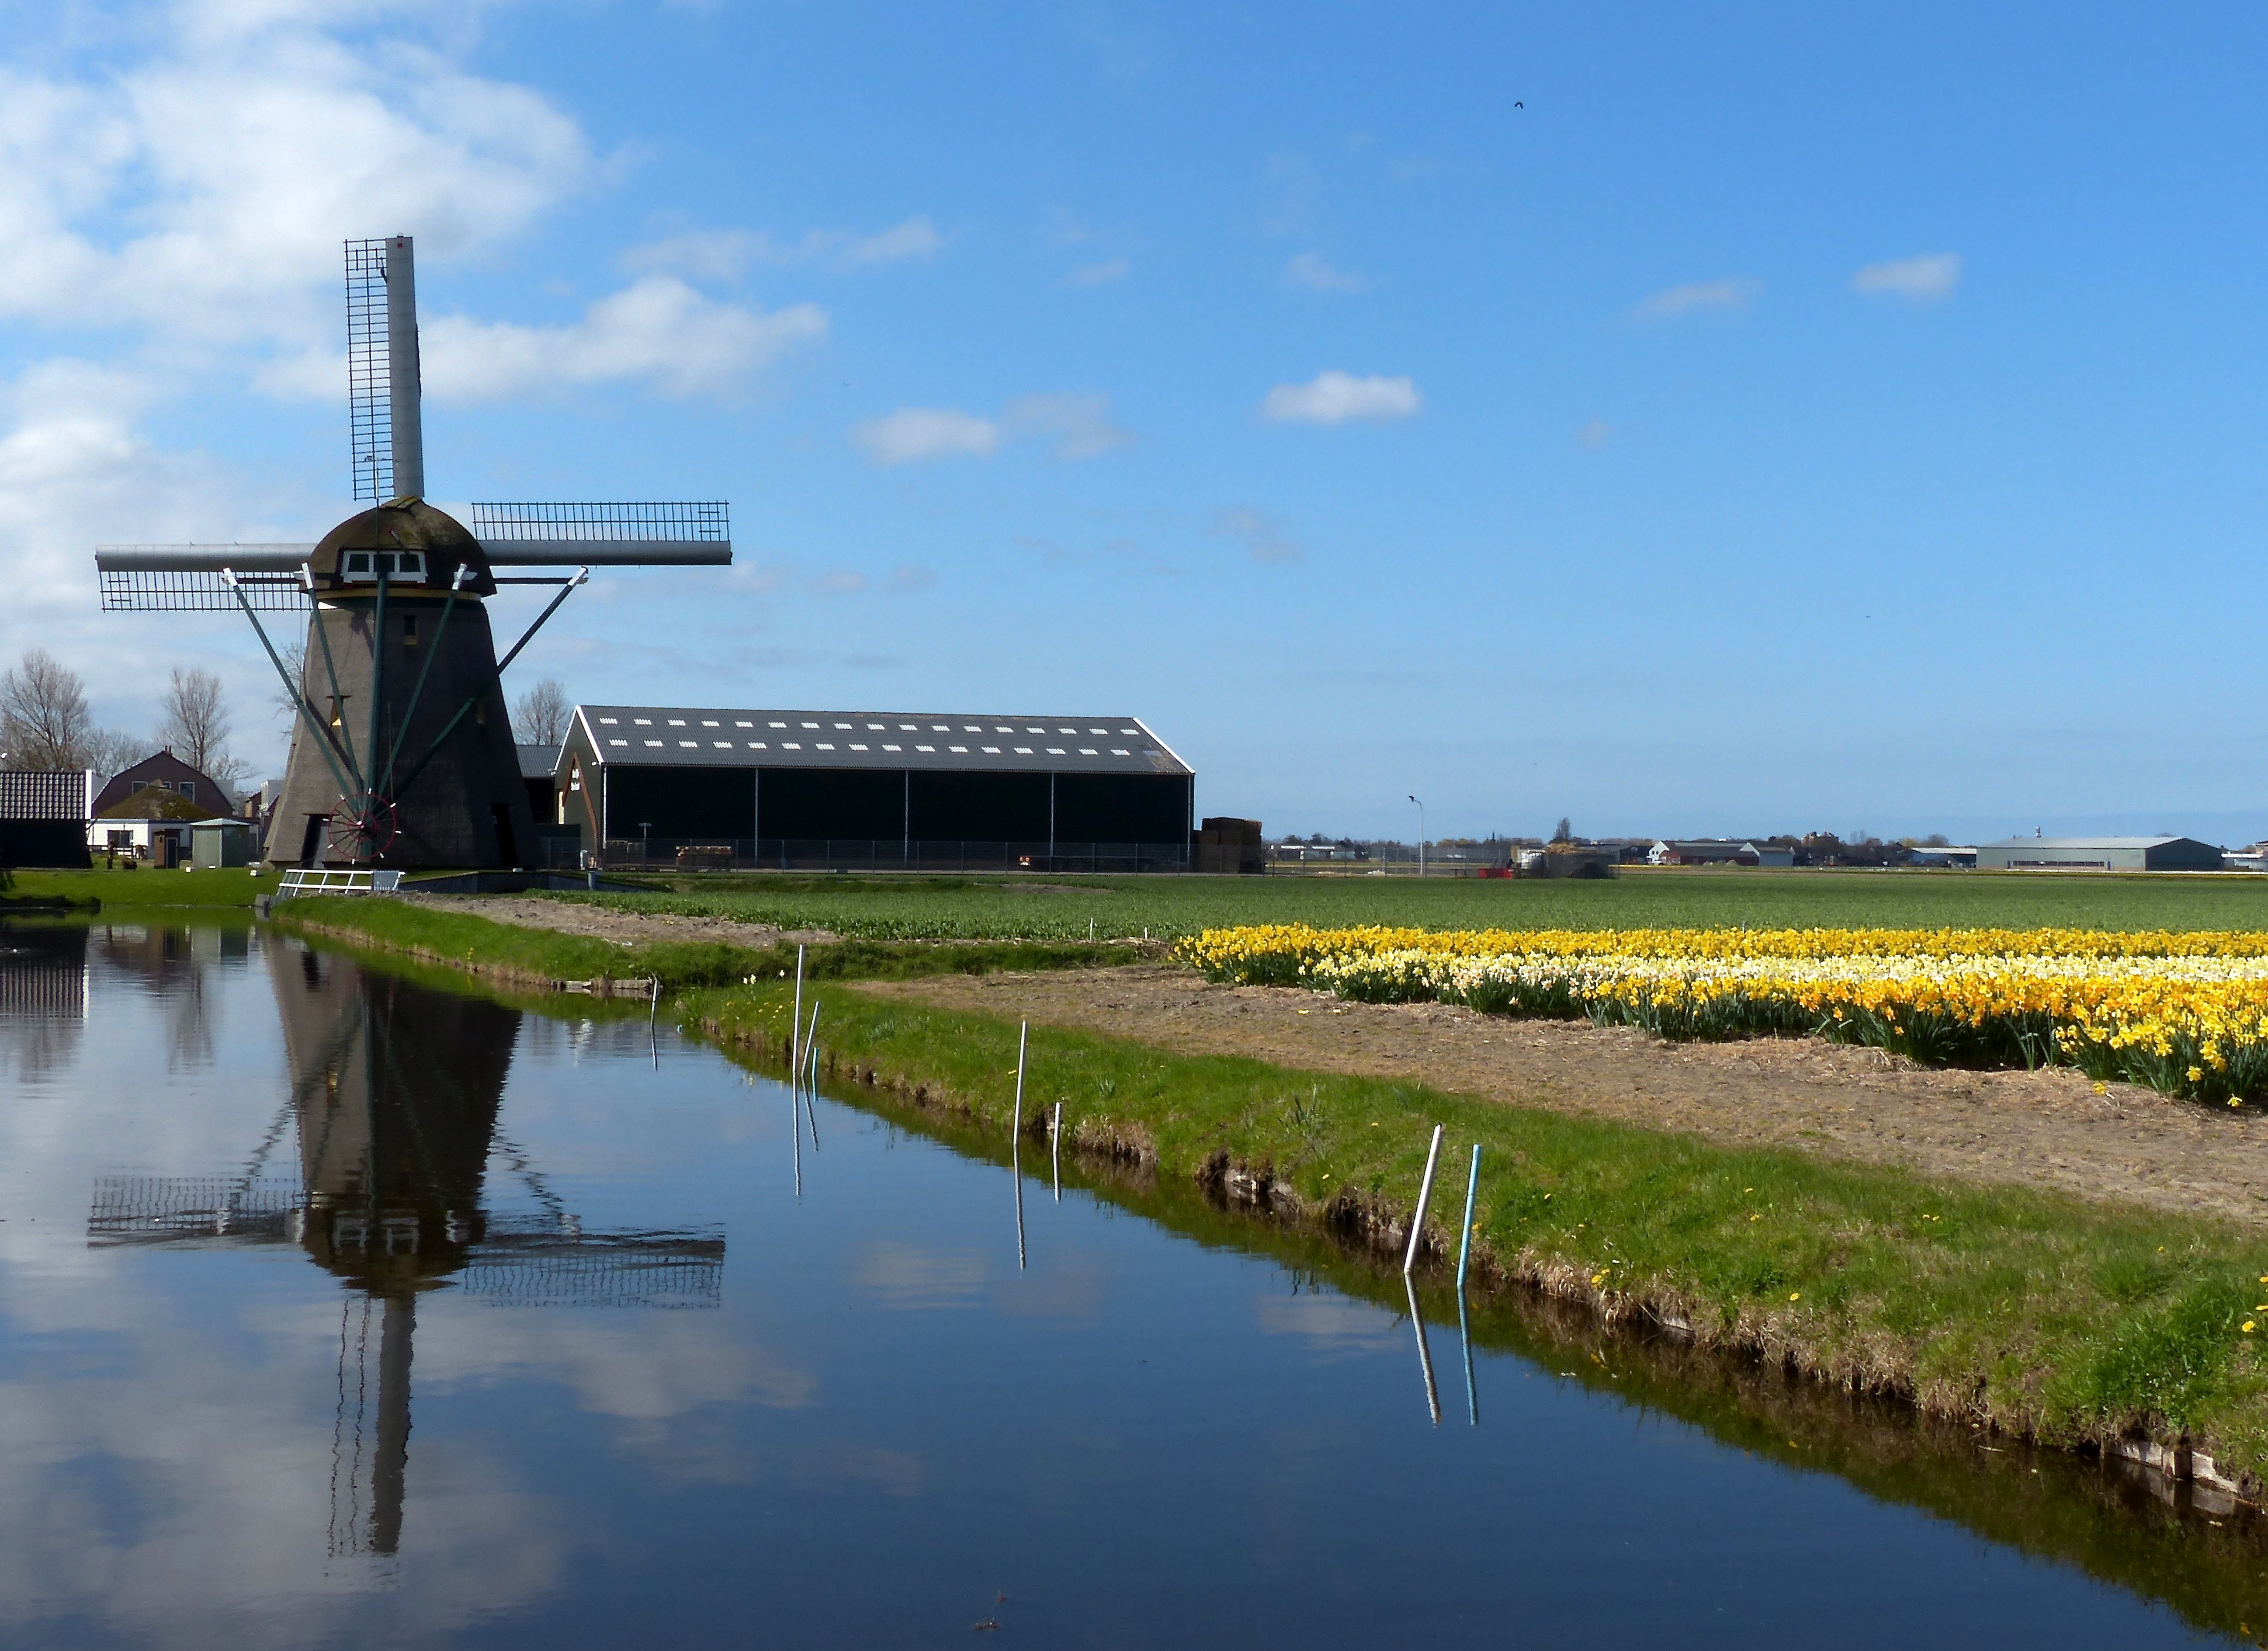
sea, coast, water, marsh, farm, windmill, wind, river, canal, reflection, machine, reservoir, waterway, flowers, holland, fields, mill, polder, wetland, rural area